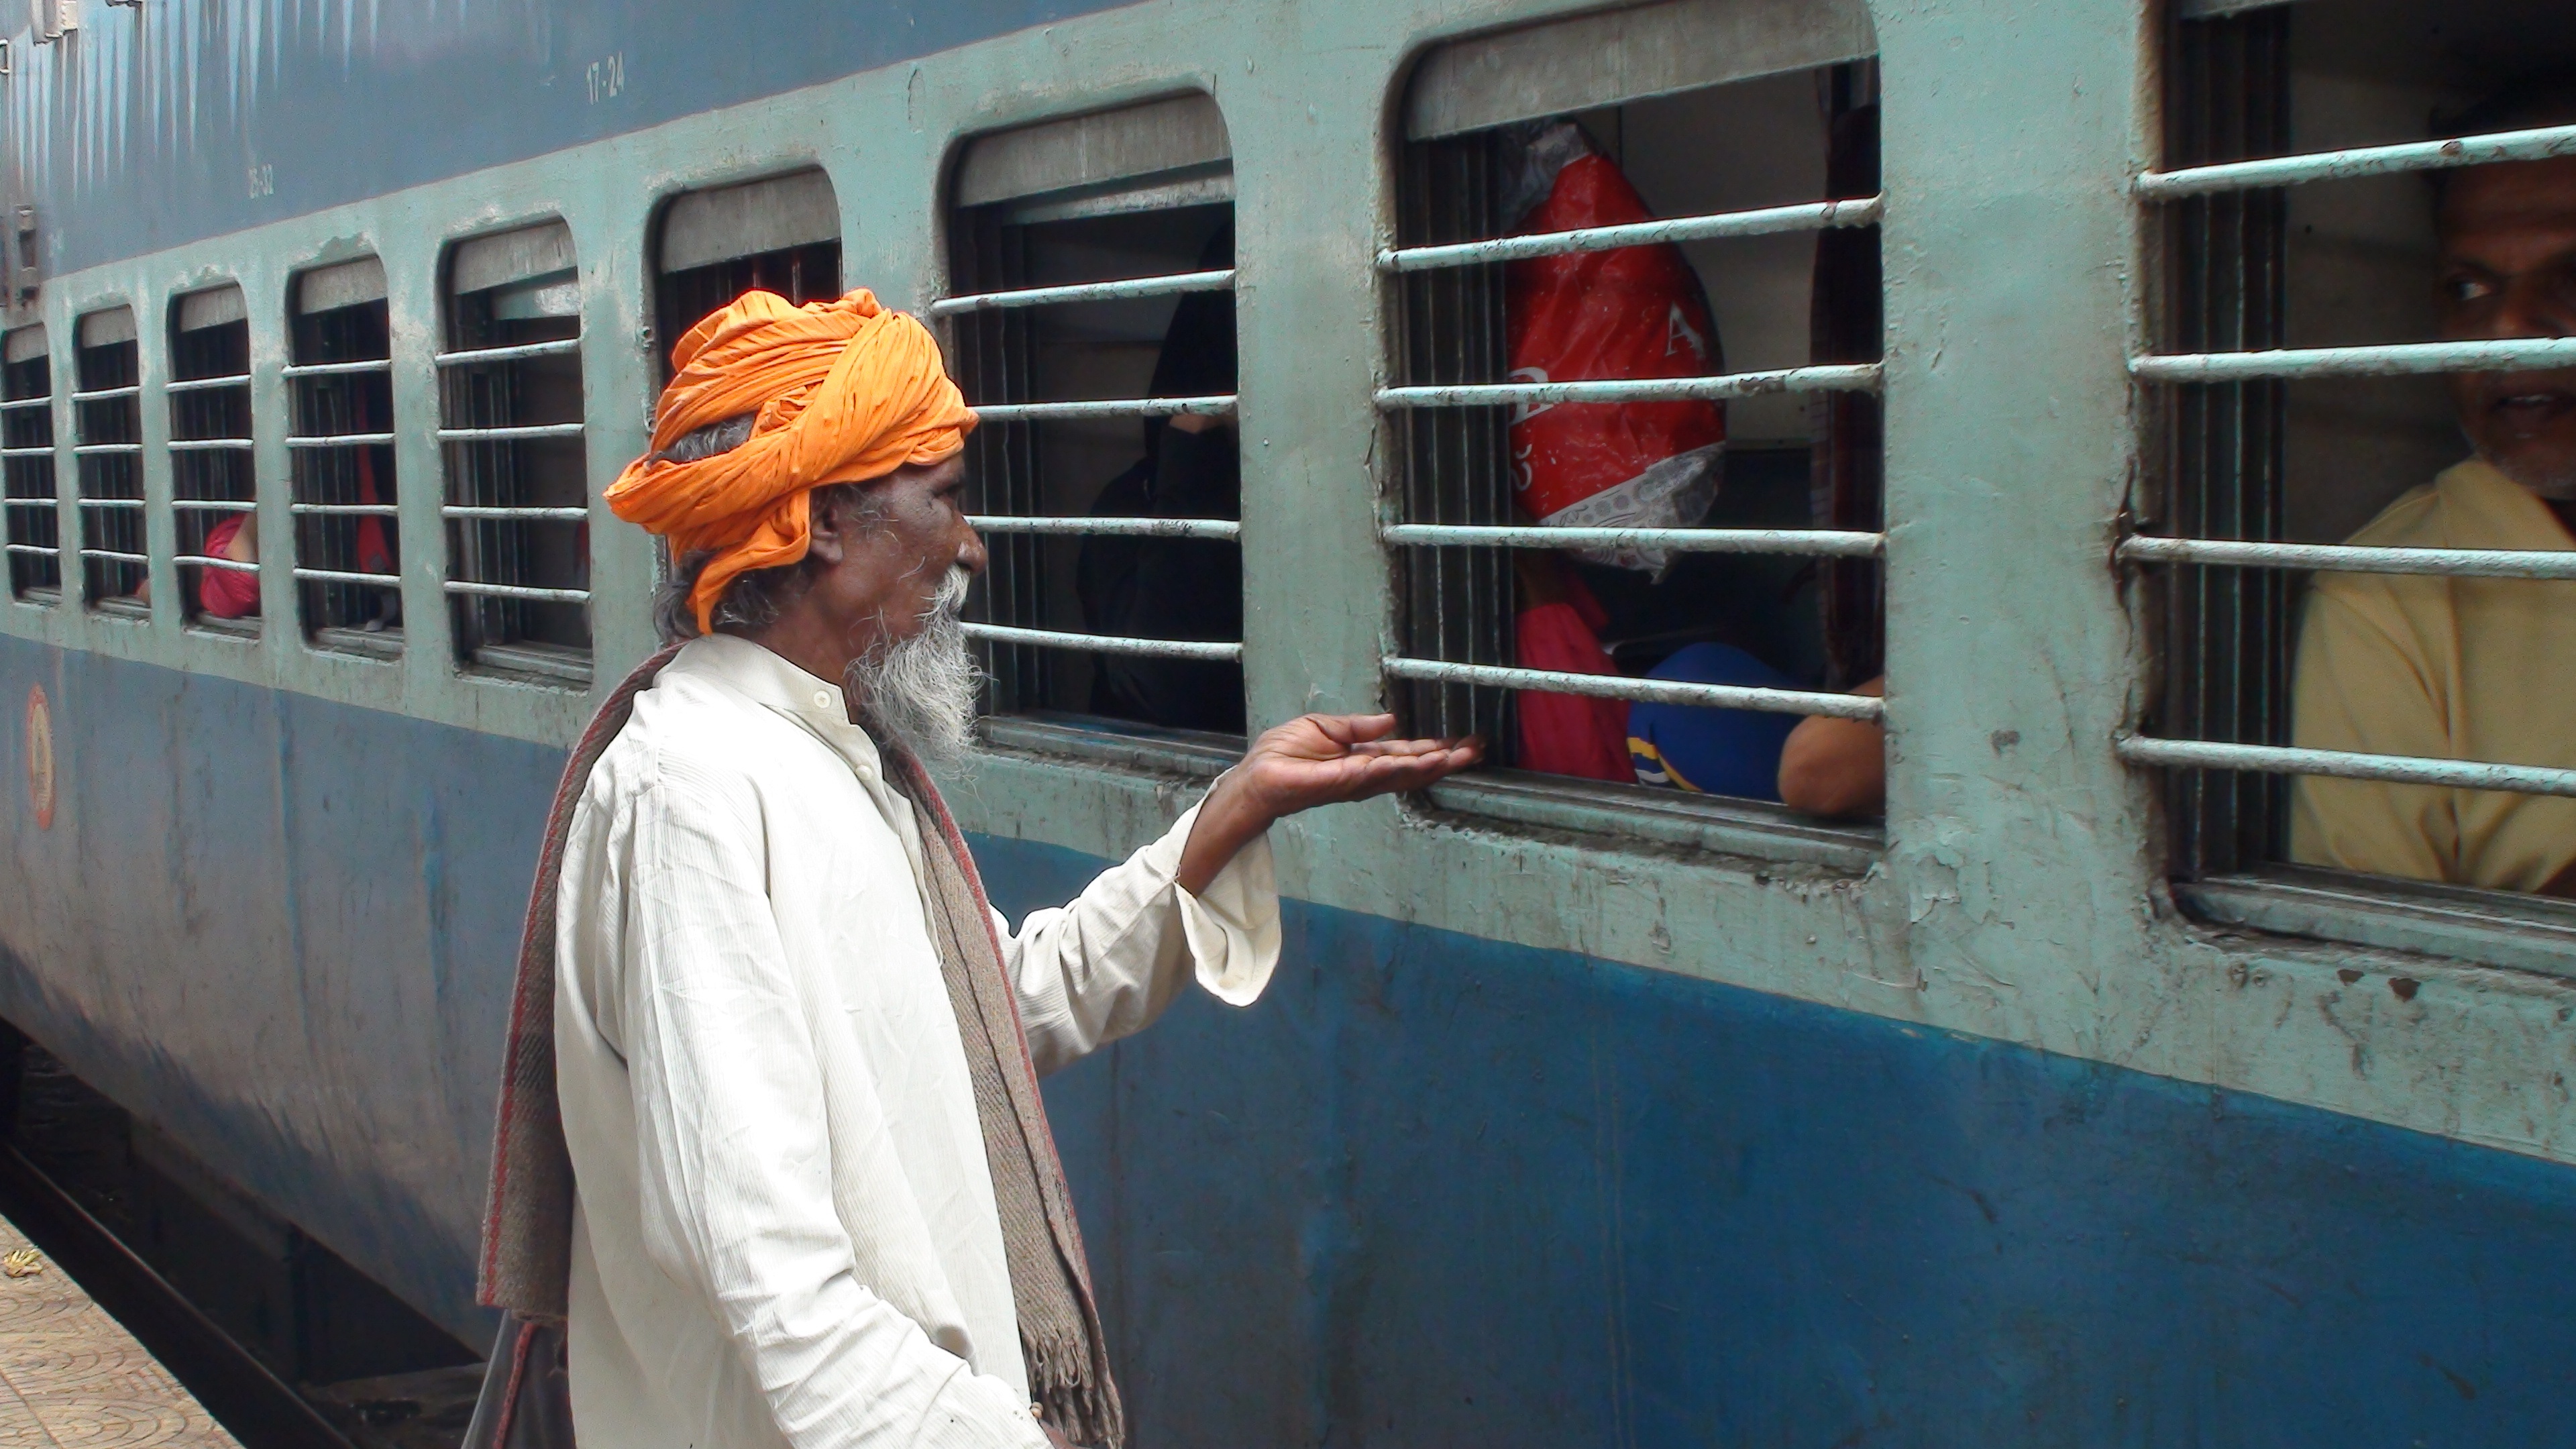
man, transport, public transport, poverty, india, poor, indian railway, beggers